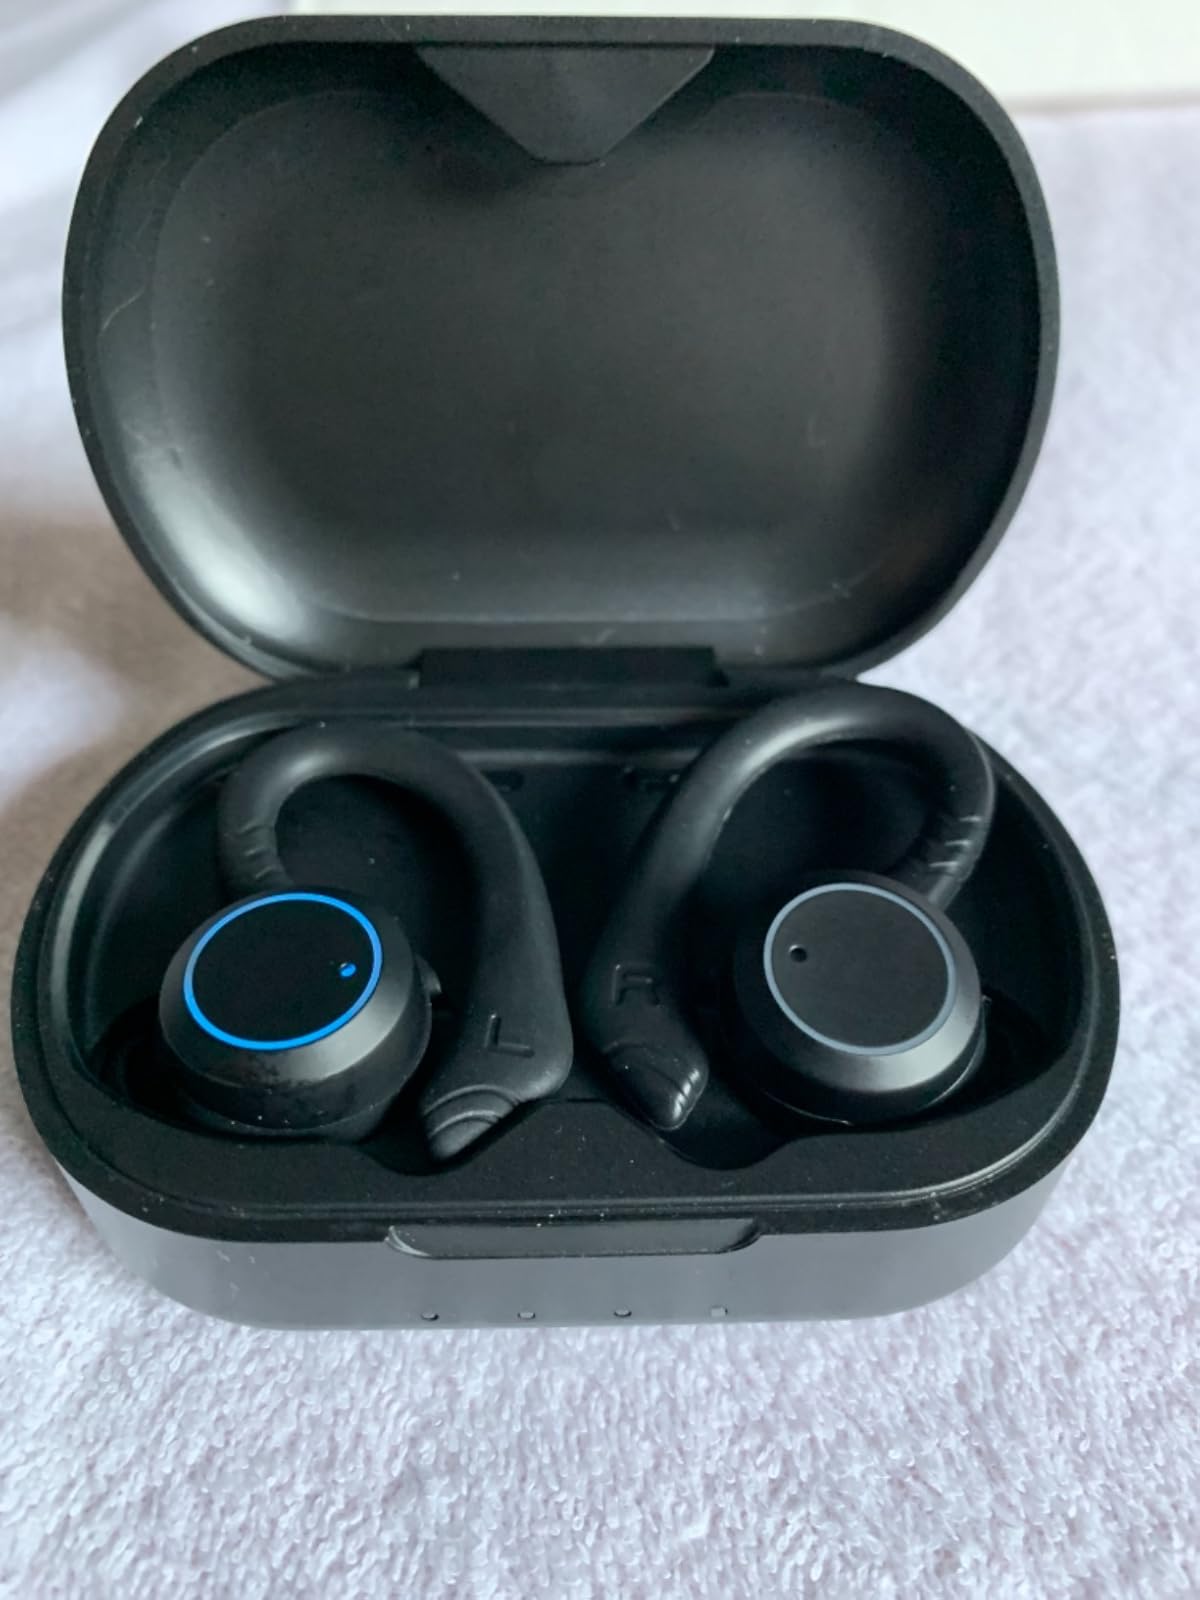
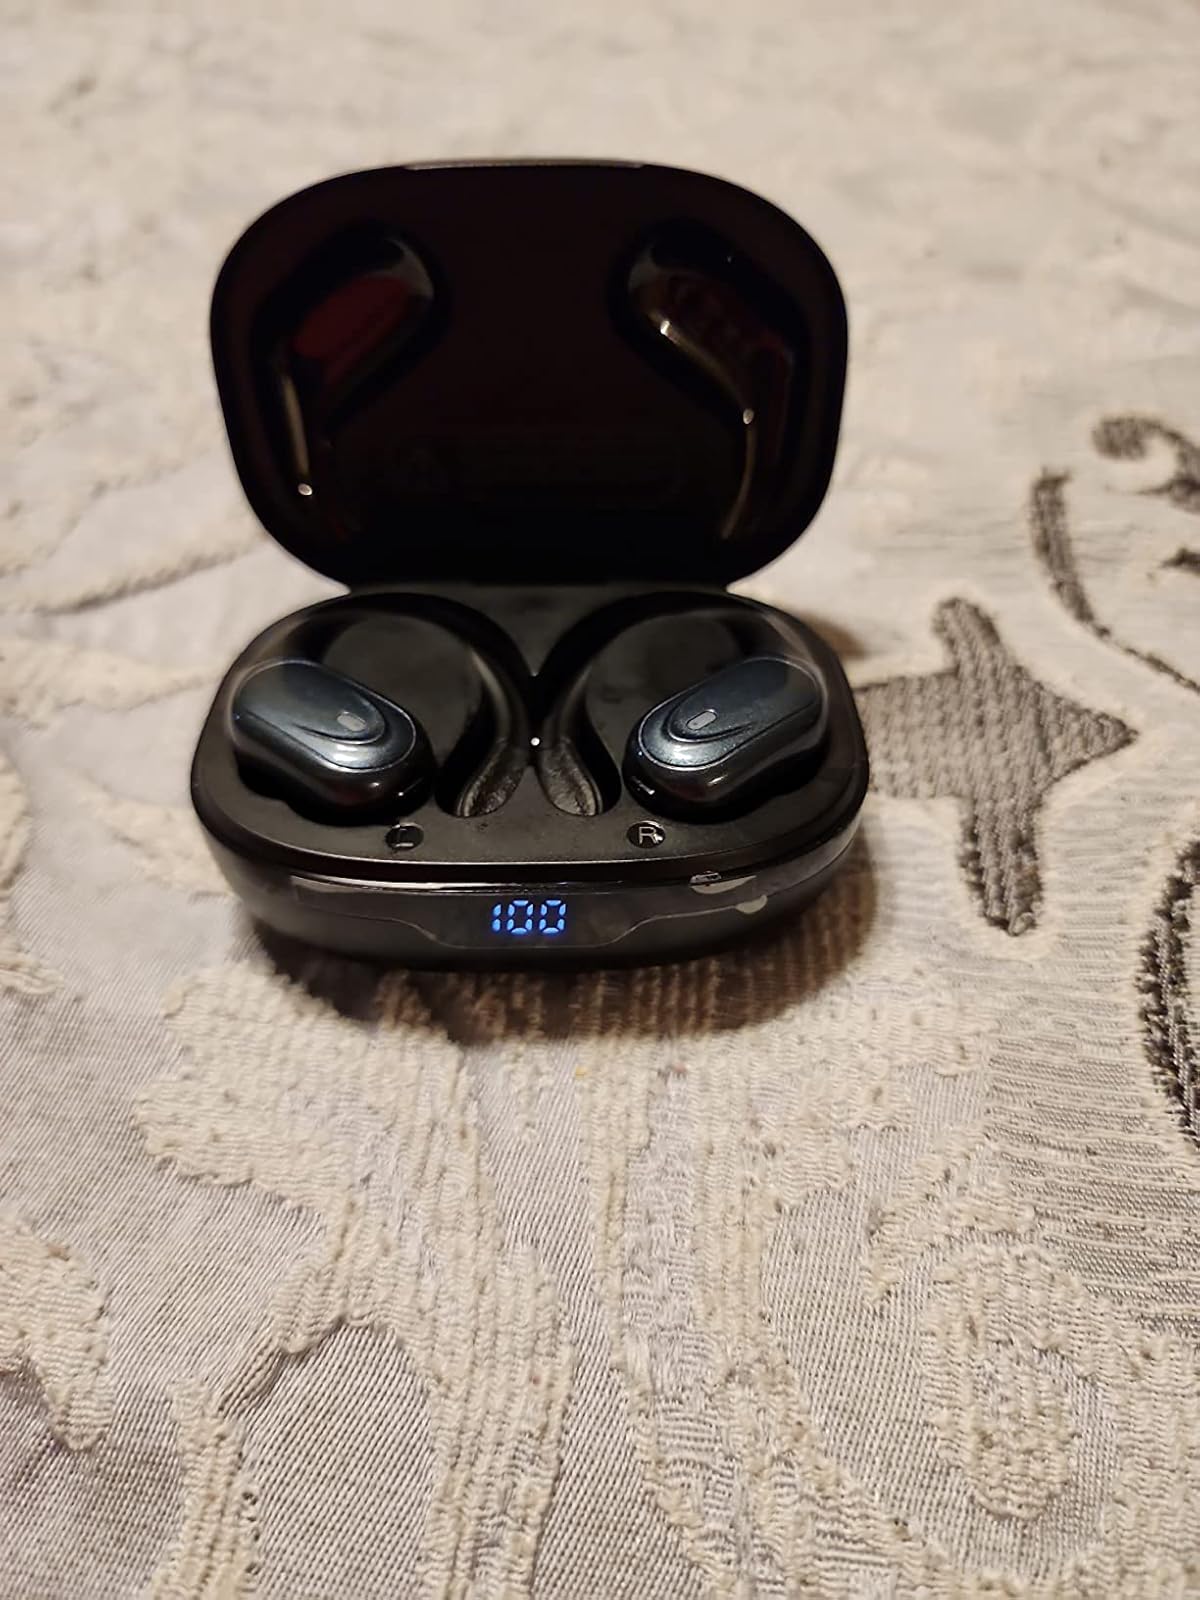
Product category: earbuds
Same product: no